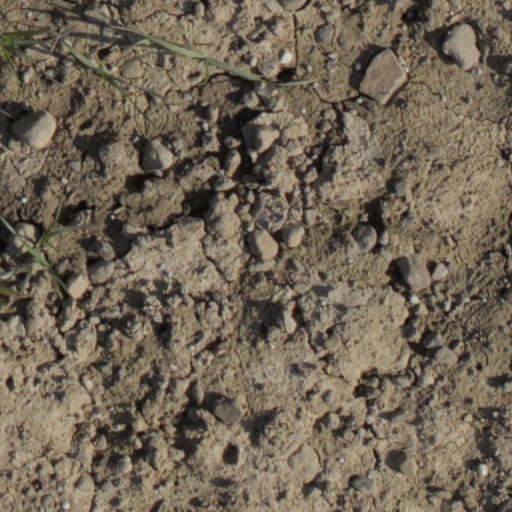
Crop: wheat